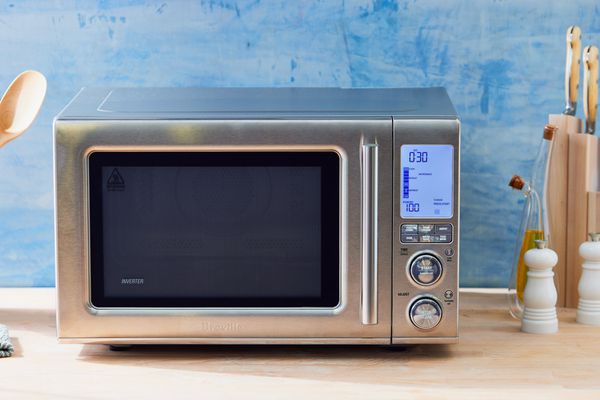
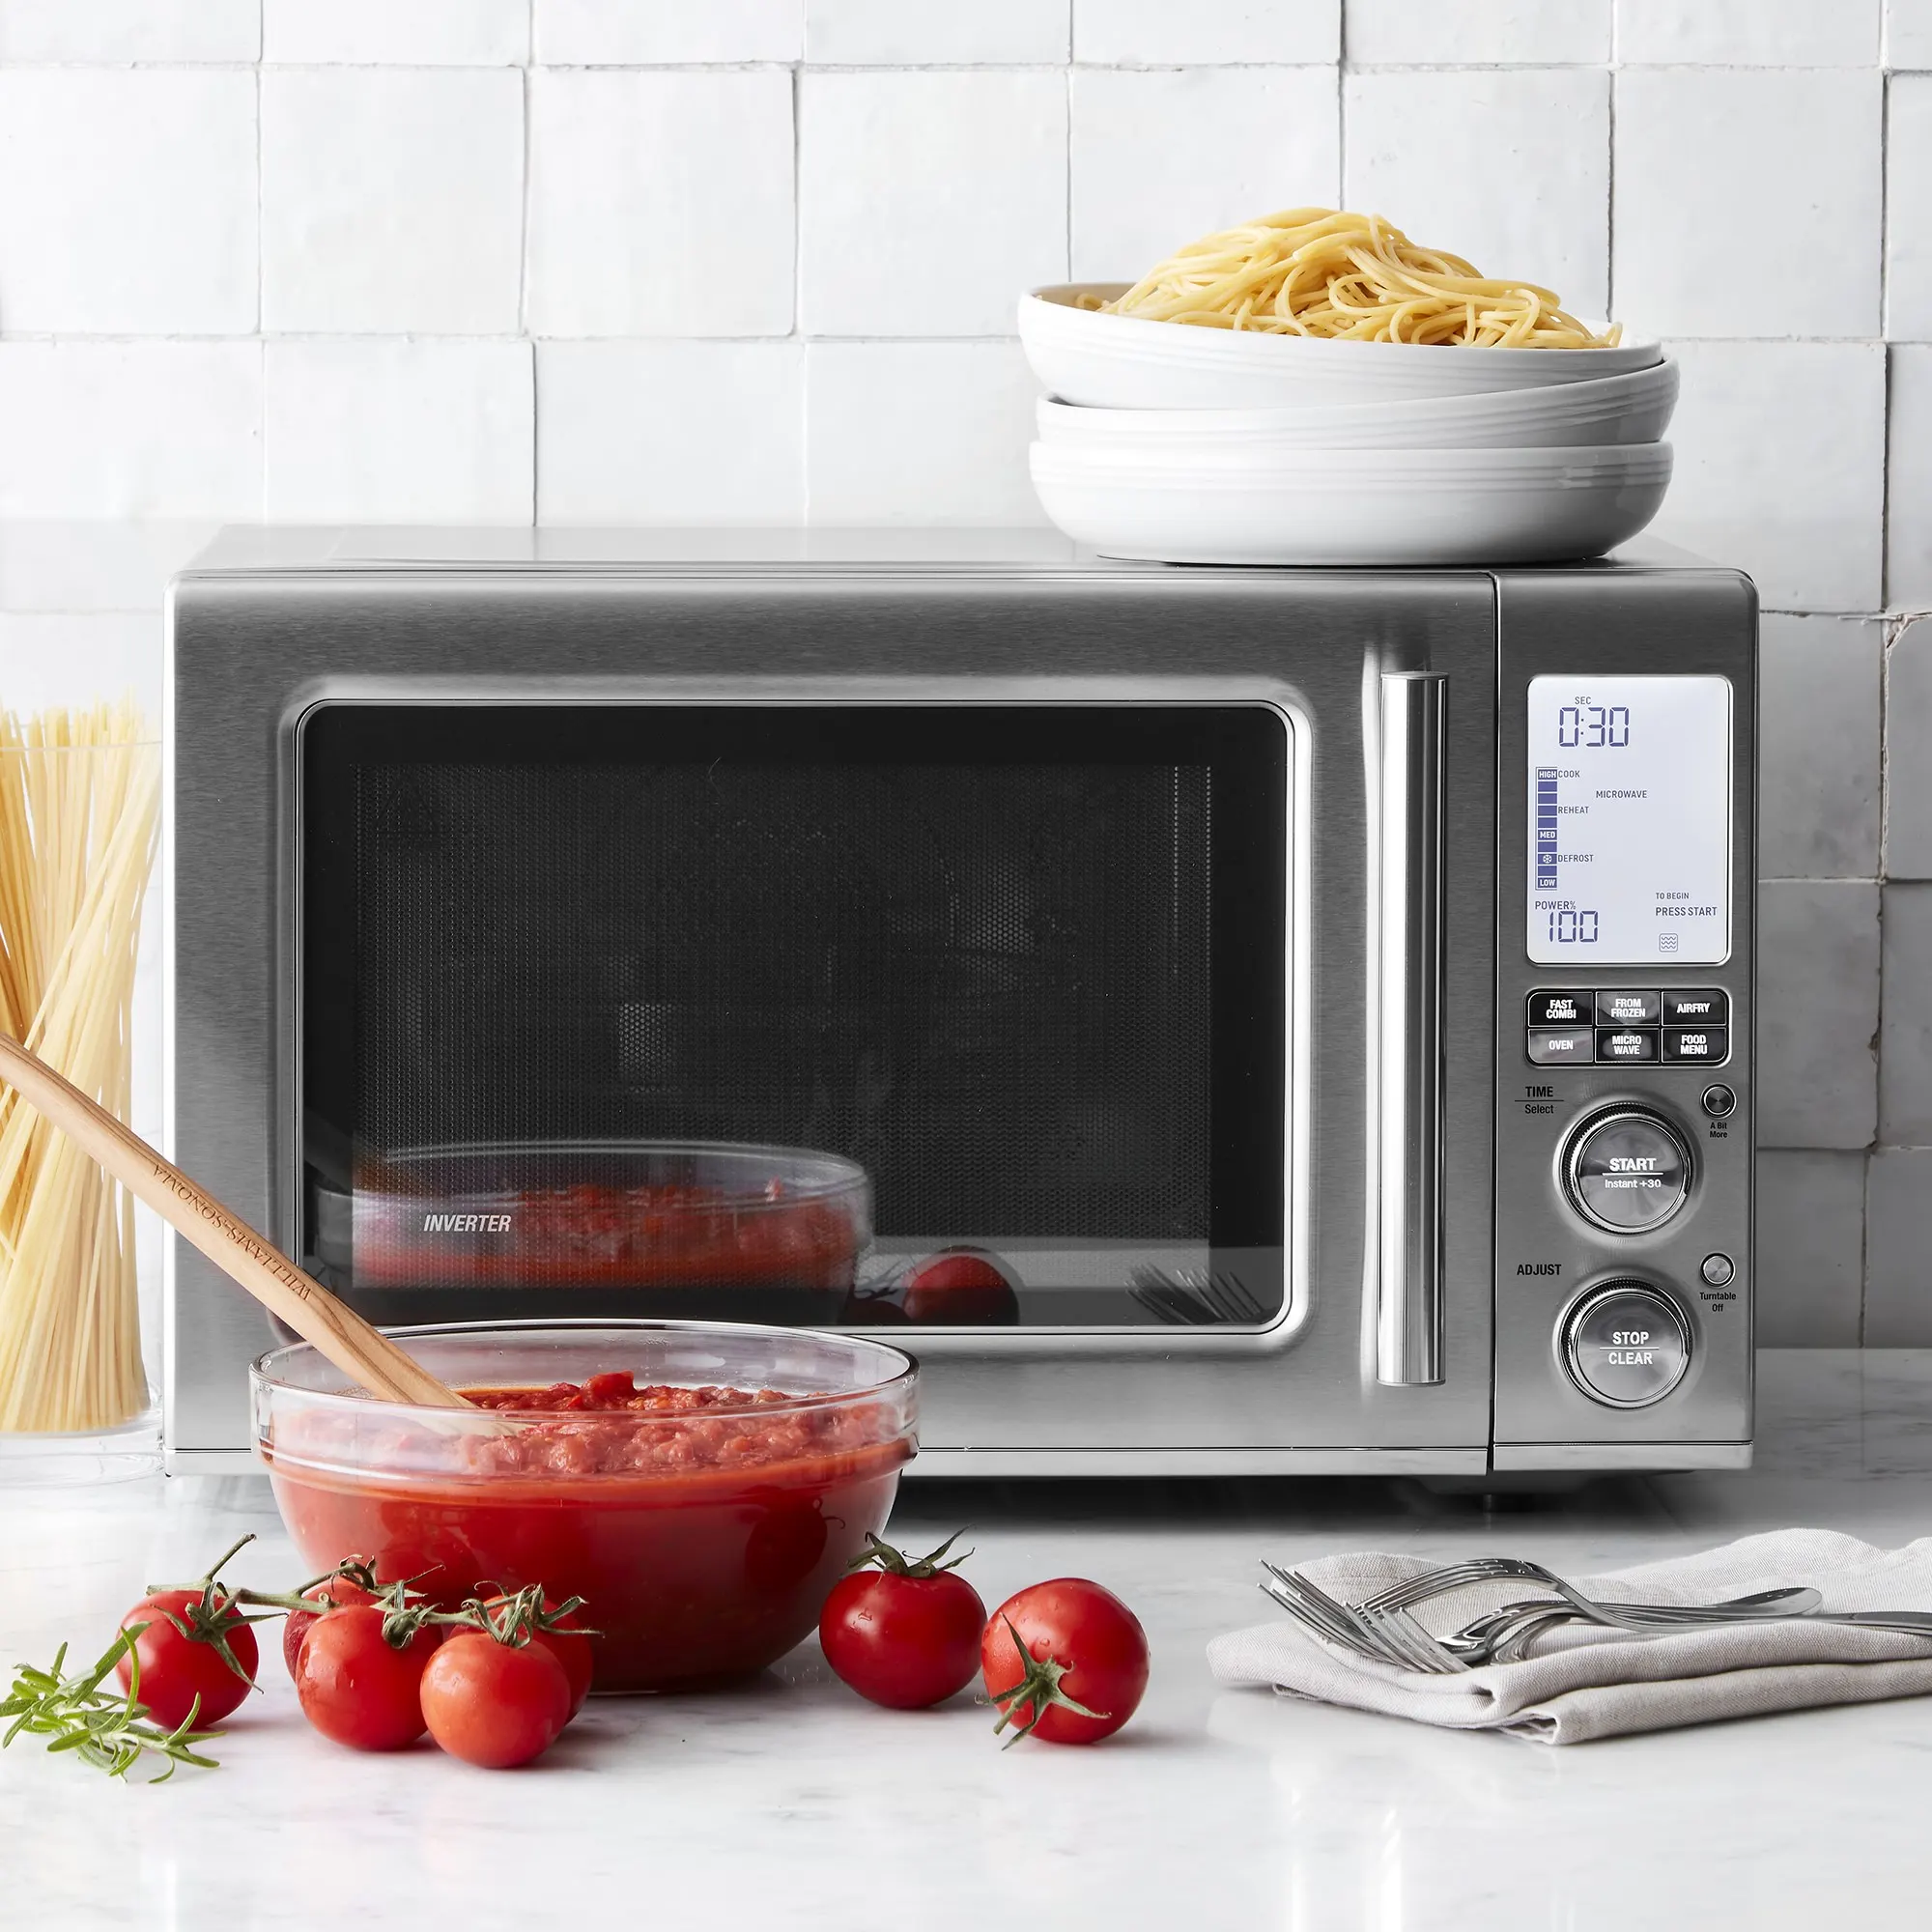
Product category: misc
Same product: yes